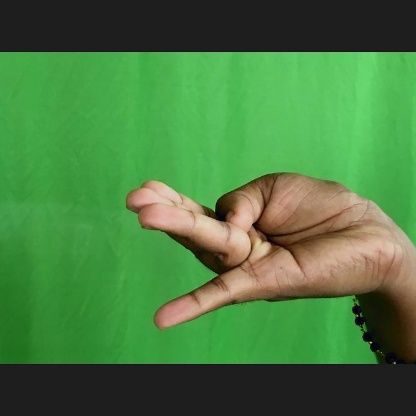
Mudra: Chaturam